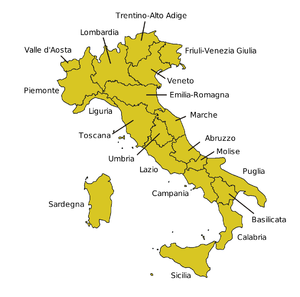
Italiens regioner
Italiens regioner.
Italiens regioner er det første subnationale forvaltningsniveau i Italien; de øvrige er provinserne og kommunerne. Landet er inddelt i 20 regioner, hvoraf fem har en særlig status, der giver dem større autonomi. Regionerne fik som helhed større ret til selvbestemmelse som følge af en grundlovsreform i 2001. Det har af partiet Lega Nord været foreslået at gøre regionerne endnu mere selvstændige, men dette forslag faldt ved en folkeafstemning i 2006.